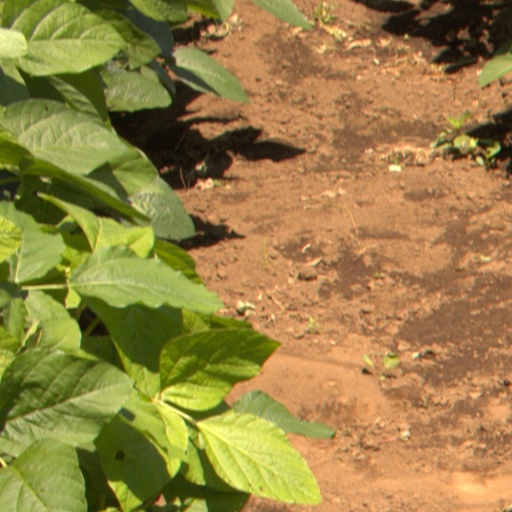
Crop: soybean